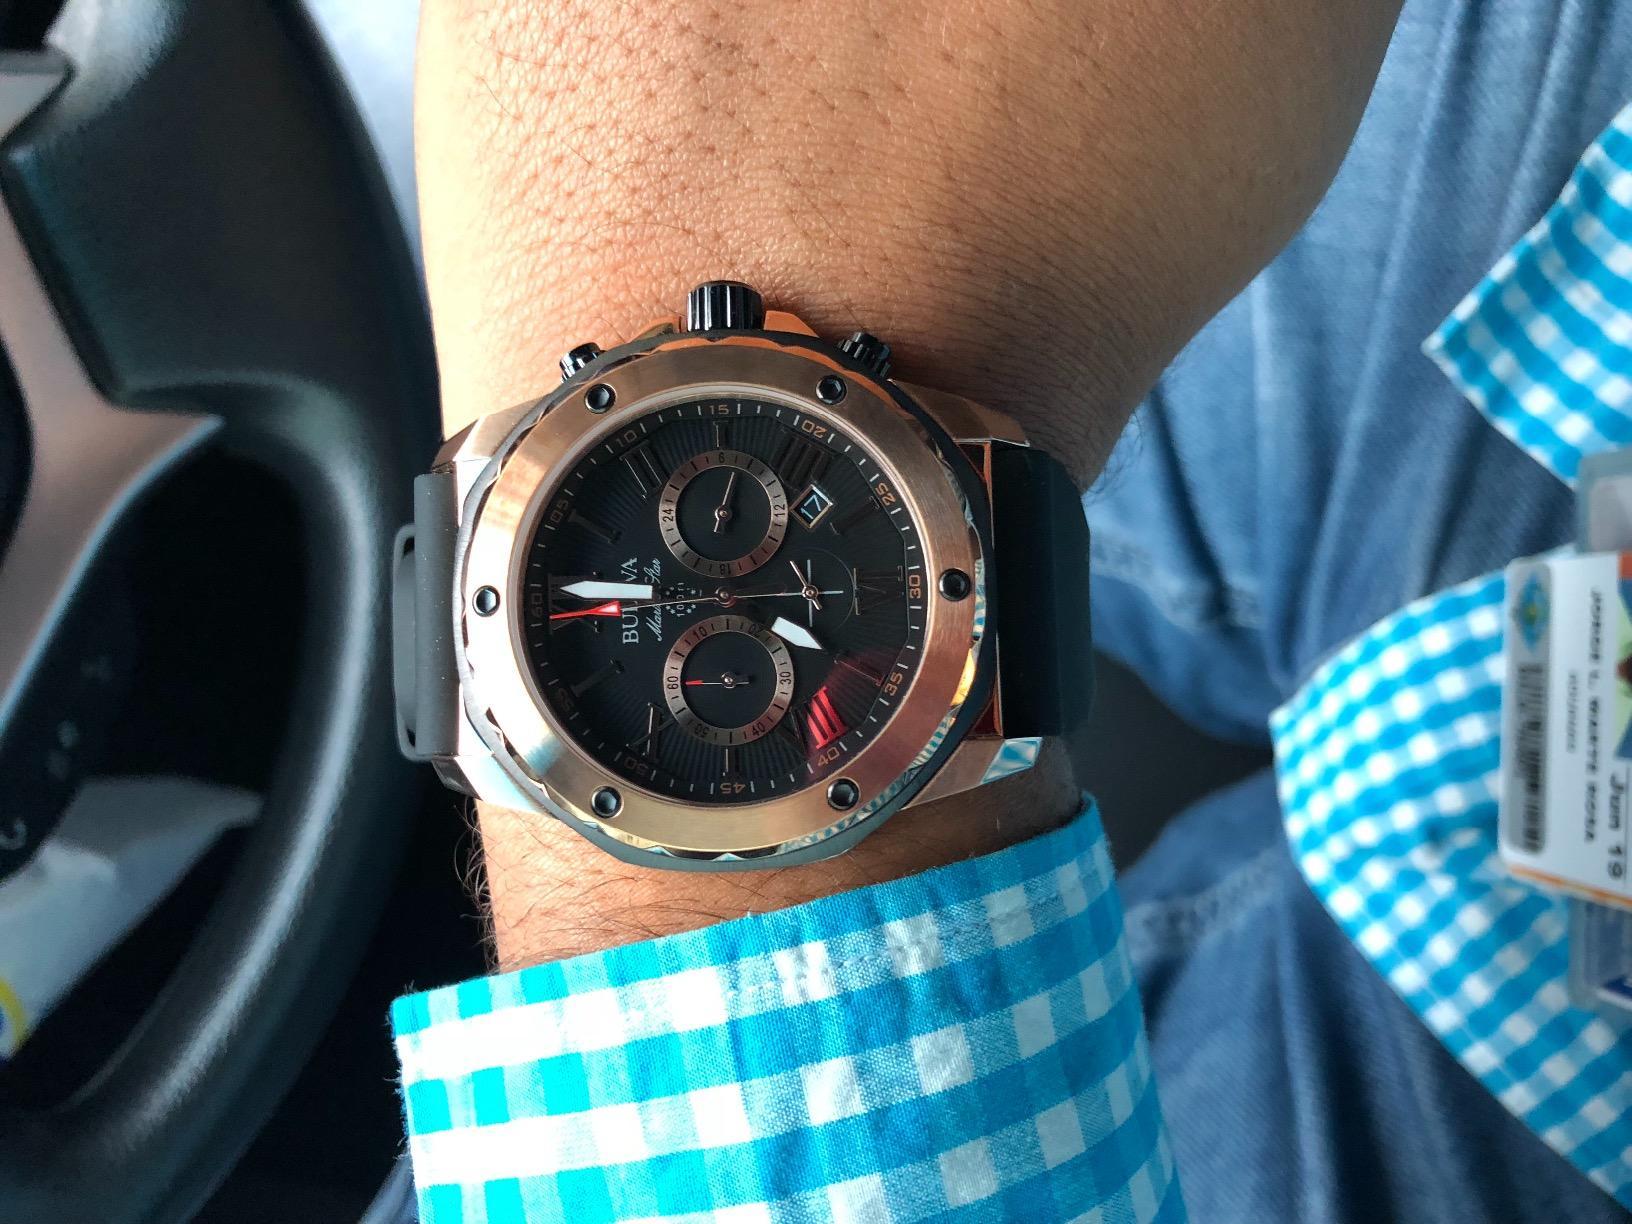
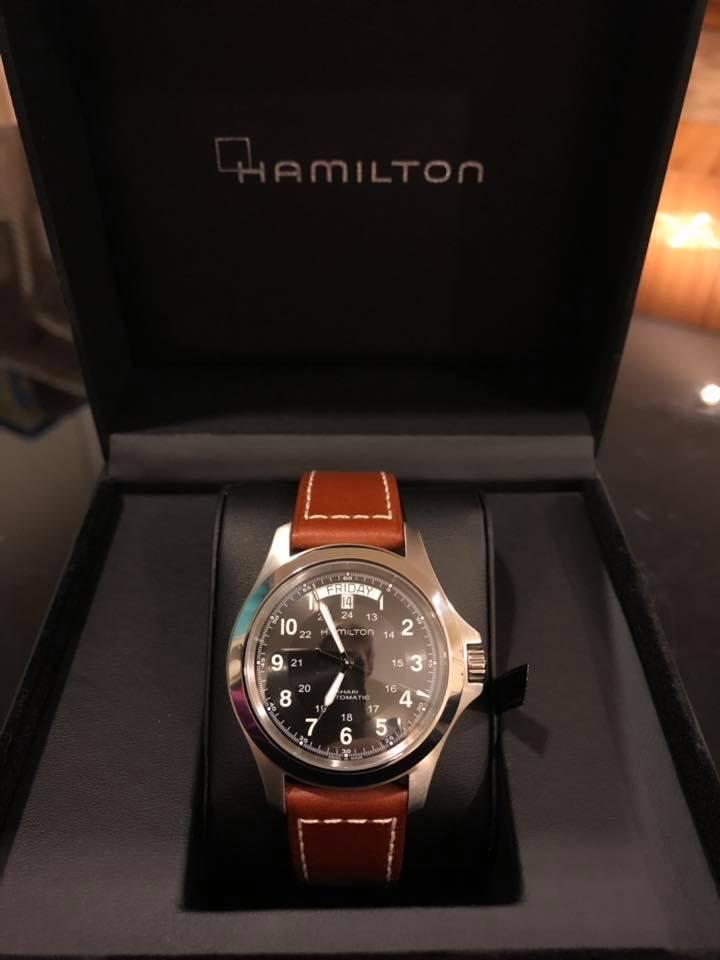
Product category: accessories_watch
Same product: no